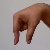
The image shows a hand gesture representing the letter 'Q' in Indian Sign Language.